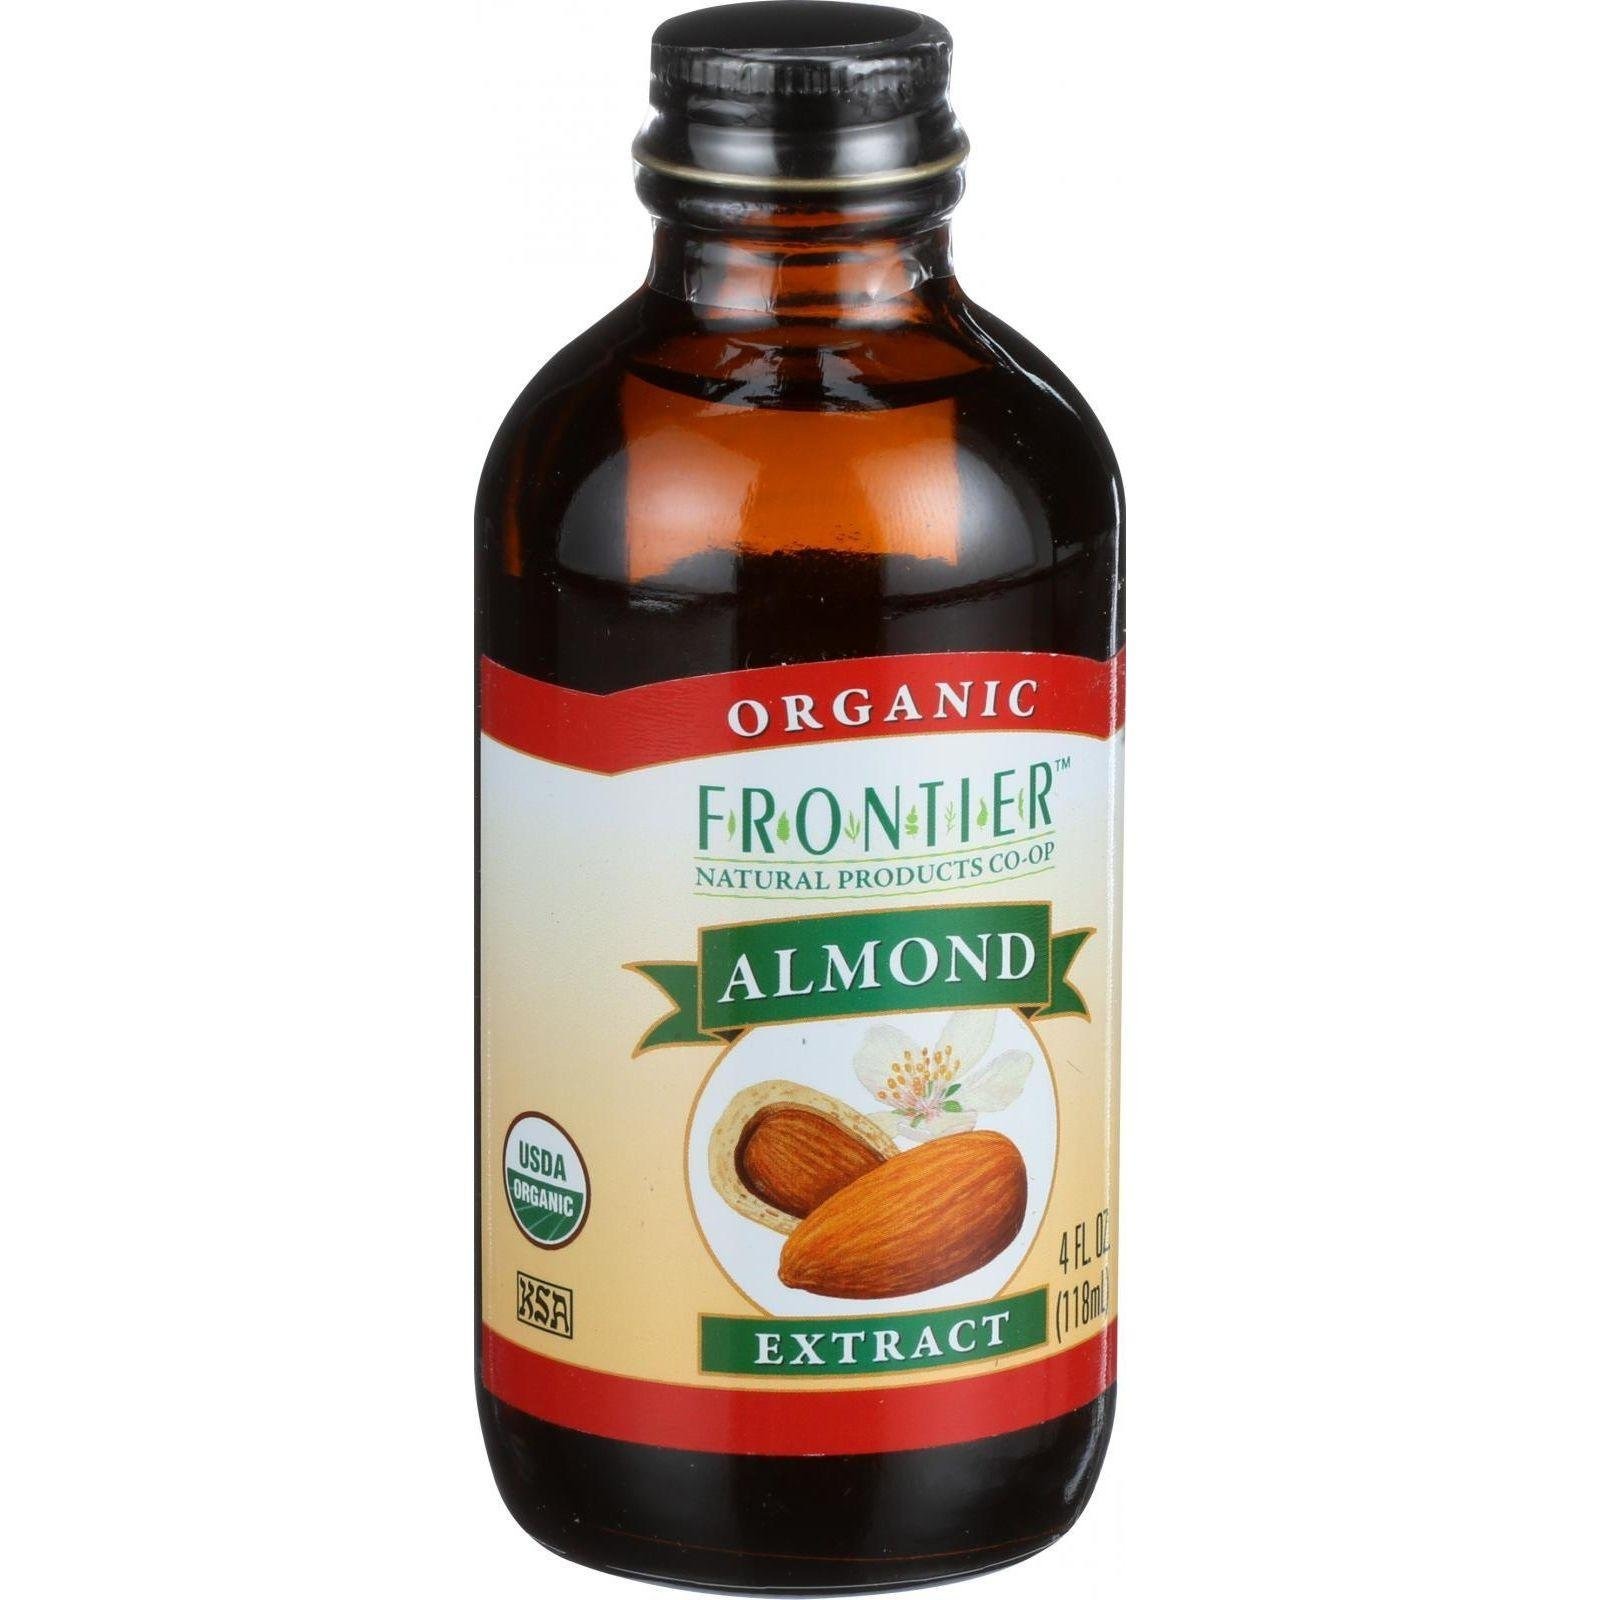
Item Name: Frontier Herb Almond Extract - Organic - 4 oz
Product Description: Sweet essence of a nut, especially tasty for pastry. Can you see bear claws, croissants and turnovers coming your way?
Value: 1.0
Unit: Count

Price: 22.085